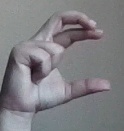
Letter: thal